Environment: real
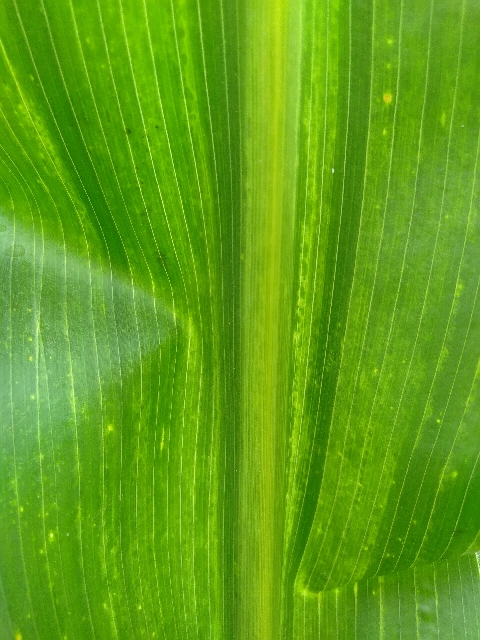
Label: lethal_necrosis